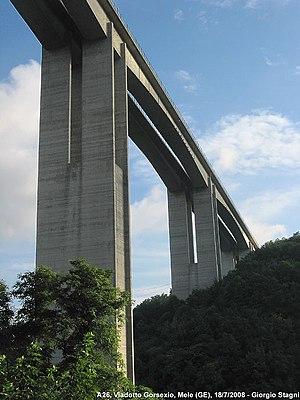
Le viaduc Gorsexio est un viaduc autoroutier italien portant l'autoroute A26 à la frontière entre les municipalités de Gênes et Mele.